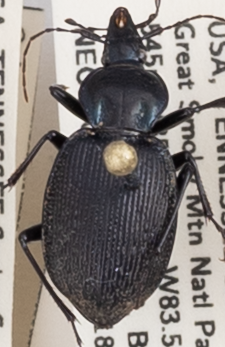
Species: Sphaeroderus stenostomus lecontei
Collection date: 2018-07-10
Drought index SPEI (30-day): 0.334
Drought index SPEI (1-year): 0.184
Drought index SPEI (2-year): -0.32